Tim Meadows

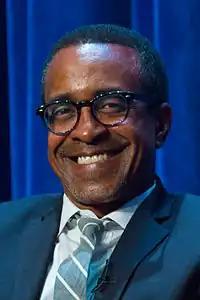
Meadows at the PaleyFest Fall TV Previews 2014 for "Marry Me"

In 2014, Meadows co-starred alongside Casey Wilson and Ken Marino in the short-lived NBC sitcom "Marry Me". Dan Bucatinsky and he played "the Kevins", the gay dads of Annie (played by Wilson), who are both named Kevin. Since 2013, he has appeared in a recurring role on the ABC sitcom "The Goldbergs", playing Mr. Glascott, the high school's parrot-owning guidance counselor. In 2016, he began starring in the FOX live-action/animation hybrid "Son of Zorn" opposite Cheryl Hines and Jason Sudeikis. He also had a recurring role in "Brooklyn Nine-Nine" as Jake Peralta's cannibal prison cellmate.